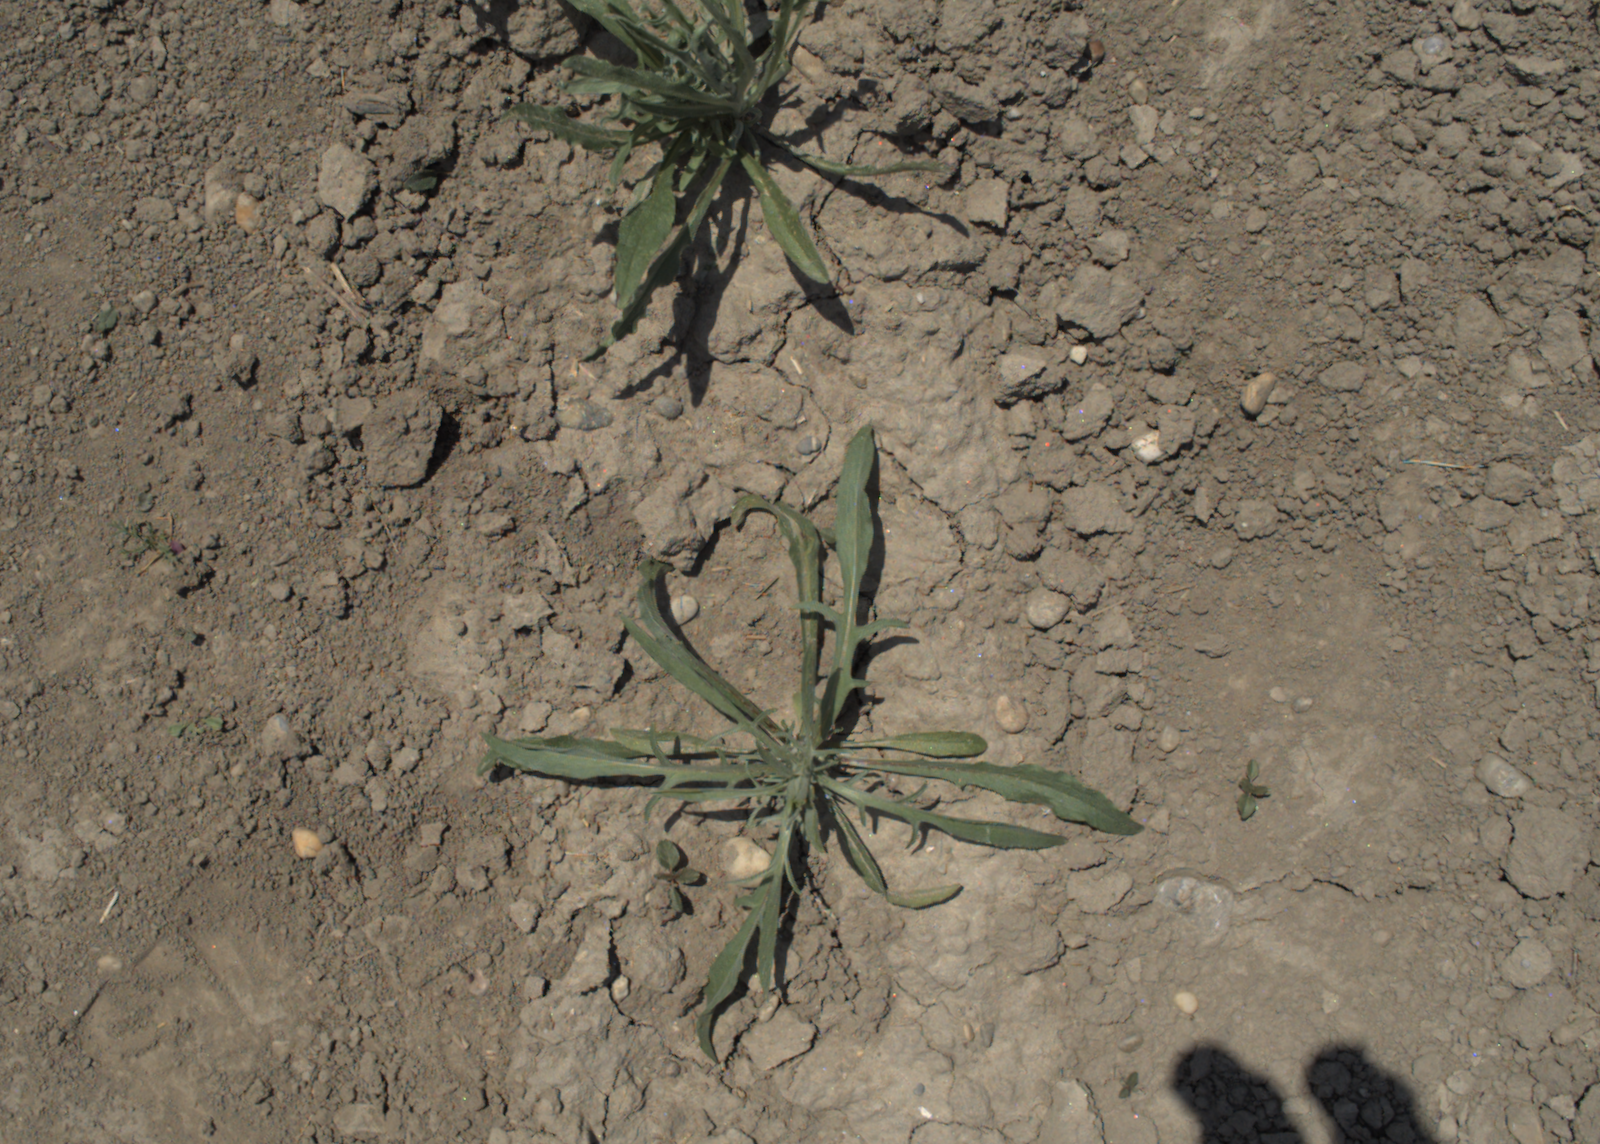
Capture date: 10.06.2021 13:05:55
Weather: sunny
Wind: light
Seeding date: 27.04.2021
Plant canopy height (mm): 797